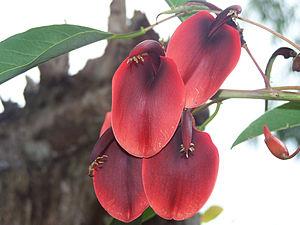
La province de Buenos Aires est la province la plus grande, la plus riche et la plus peuplée d'Argentine, bien que la municipalité de la ville de Buenos Aires, capitale de la République argentine n'en fasse pas partie. La province avait 15 625 084 habitants en 2010. L'agglomération du grand La Plata, sa capitale, en avait 799 523 la même année.